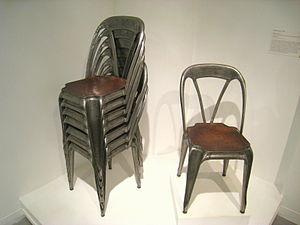
Une chaise empilable est une chaise dont la forme a été conçue pour permettre un empilement avec des chaises de la même facture afin de minimiser l'espace de rangement nécessaire lorsqu'elle est inutilisée.